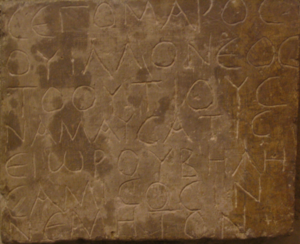
Dans la mythologie celtique, Belisama est une divinité importante du panthéon gaulois, dont le nom signifie « la très brillante », « la très rayonnante ». Son parèdre et équivalent masculin est Belenos.